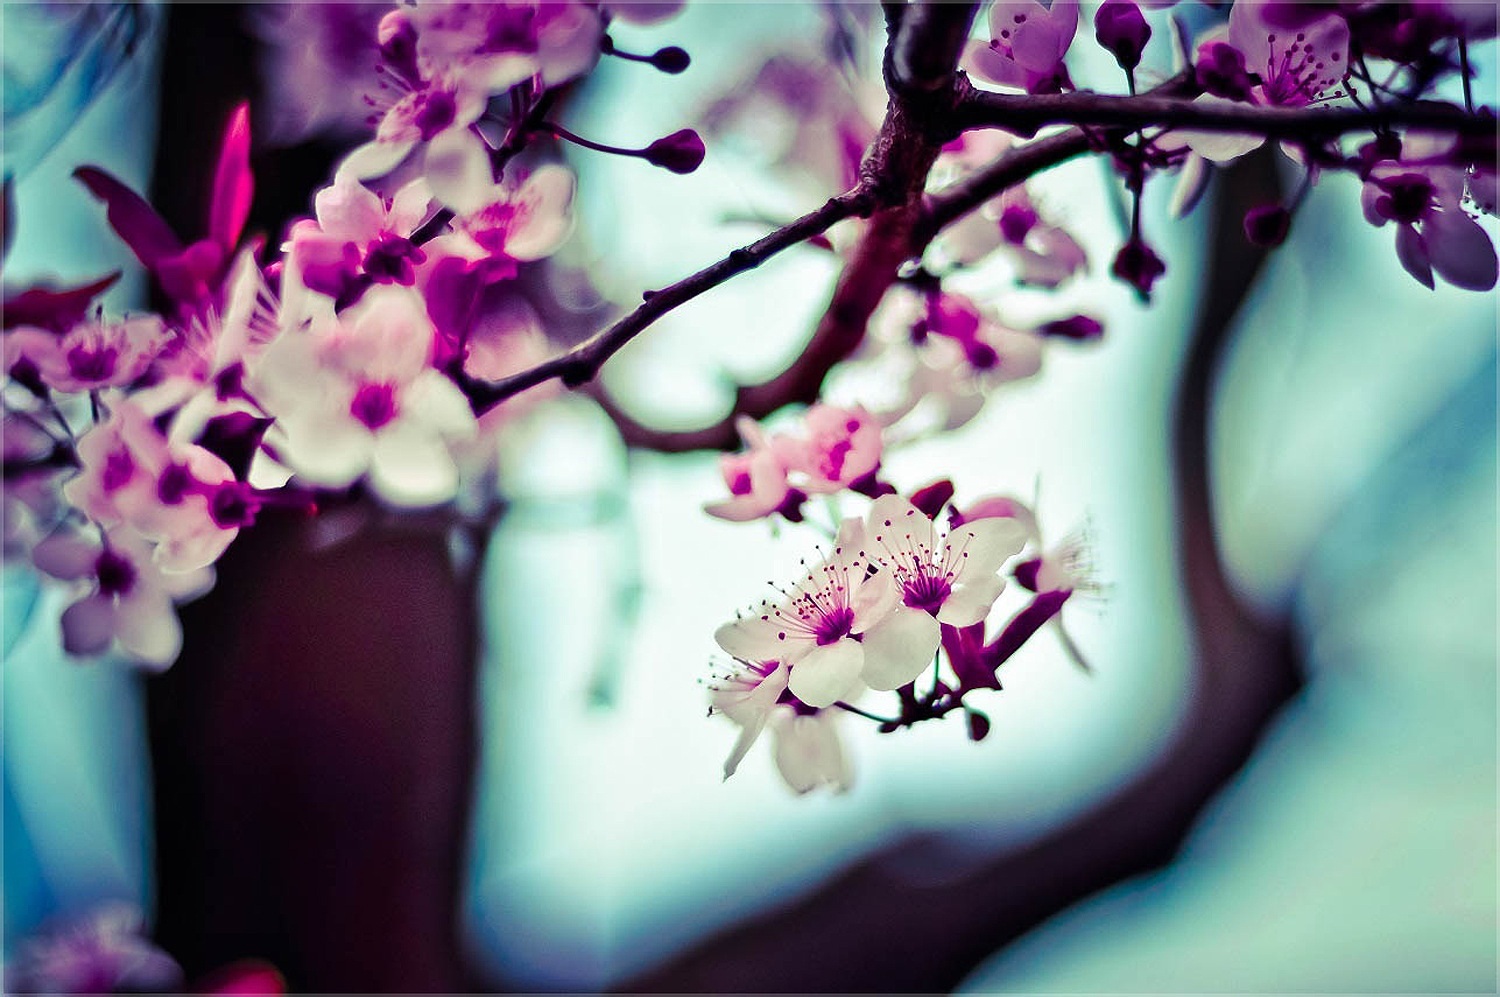
nature, branch, blossom, growth, plant, white, photography, flower, purple, petal, summer, floral, spring, color, macro, romance, botany, blooming, blue, garden, pink, flora, season, botanical, cherry blossom, flowers, gardening, day, macro photography